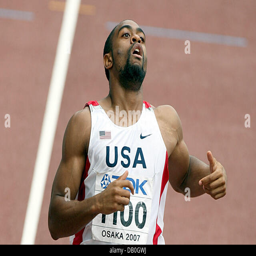
professional athlete in action during his heat